Republic of Mountainous Armenia

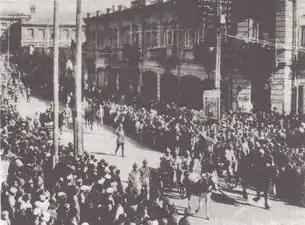
The Soviet 11th Red Army entered Yerevan in 1920, effectively ending Armenian self-rule.

Armenia gave way to communist power in late 1920. The Soviet 11th Red Army's invasion of the First Republic of Armenia started on the 29 November 1920. The actual transfer of power took place on 2 December in Yerevan, when the Armenian leadership approved an ultimatum presented to it by the Soviet plenipotentiary Boris Legran. Armenia agreed to join the Soviet sphere, while Soviet Russia agreed to protect its remaining territory from the advancing Turkish army. The Soviets also pledged to take steps to rebuild the army, to protect the Armenians and not to persecute non-communists, although the final condition of this pledge was reneged when the Dashnaks were forced out of the country. The Soviet Government proposed the annexation of the Nagorno-Karabakh and Syunik regions of Armenia to Soviet Azerbaijan. This step was strongly rejected by Garegin Nzhdeh, who declared Syunik as a self-governing region on 25 December 1920. In January 1921, Drastamat Kanayan sent a telegram to Nzhdeh, suggesting allowing the sovietisation of Syunik, through which they could gain the support of the Bolshevik government in solving the problems of the Armenian lands. Nzhdeh did not depart from Syunik and continued his struggle against the Red Army and Soviet Azerbaijan.